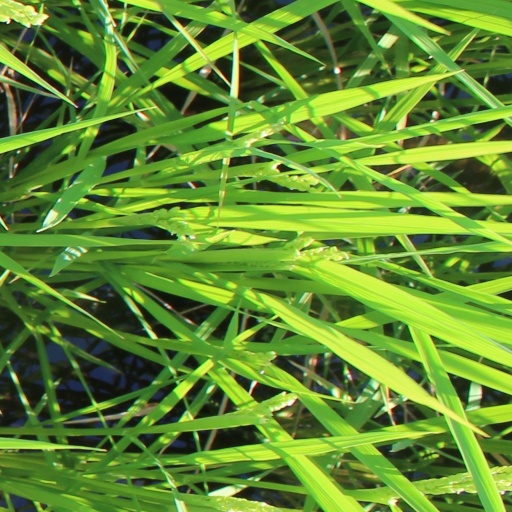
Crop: rice